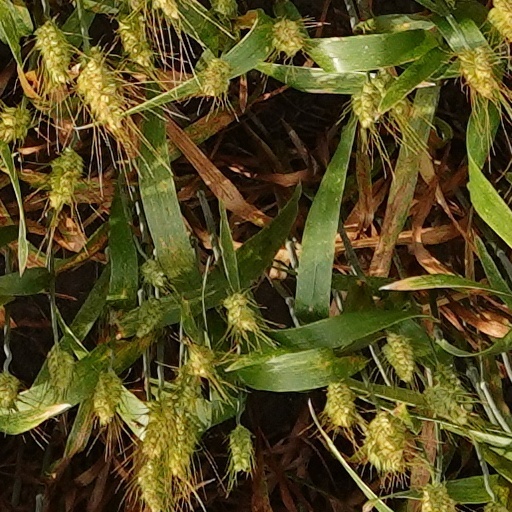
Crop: wheat